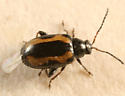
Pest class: striped_flea_beetle